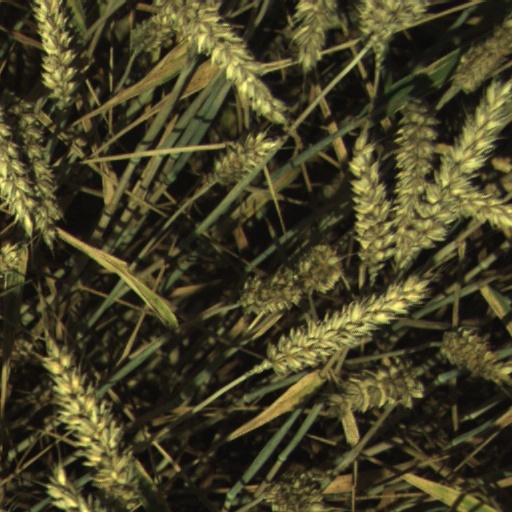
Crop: wheat